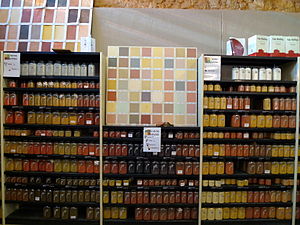
Okker
Prøver af forskellige okkere.
Okker er oprindeligt den fælles betegnelse for naturligt forekommende gule, brunlige og røde jordarter, der findes som sedimentære aflejringer. Det er en naturligt forekommende jernforbindelse og har været brugt siden hulemaleriernes tid som rødt, brunt eller gult farvestof. Det regnes for at være et fuldkommen ugiftigt pigment, som stadig blandes i hvidtekalk eller anden facademaling. Mange bygninger i Middelhavslandene og hele beboelsesområder i det sydlige Californien er prægede af okkerpigmenternes røde og gyldne farvetoner. Det er et meget almindeligt og prisbilligt farvestof.